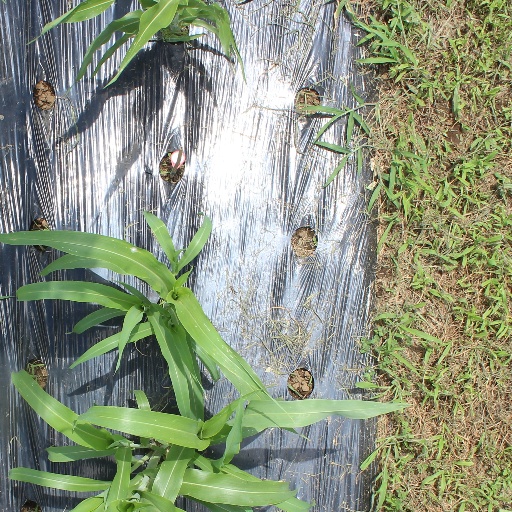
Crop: sorghum